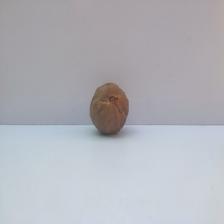
Size: Spoiled